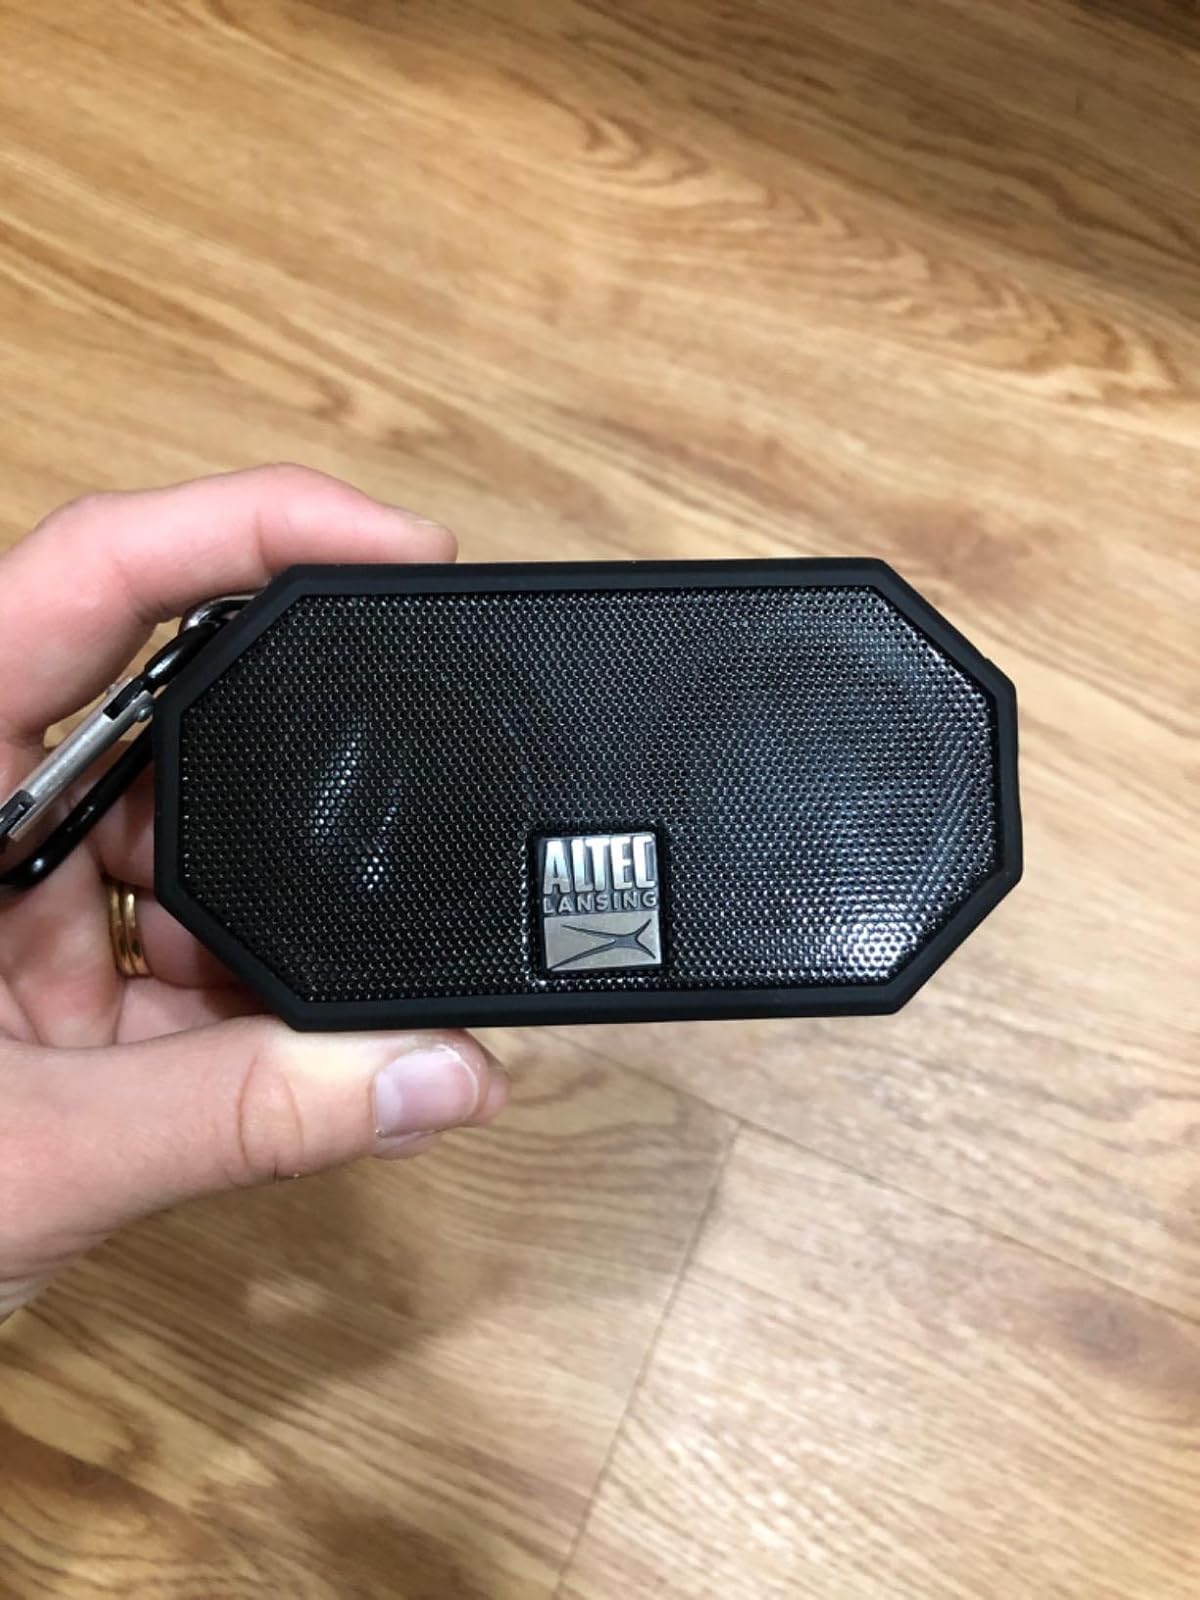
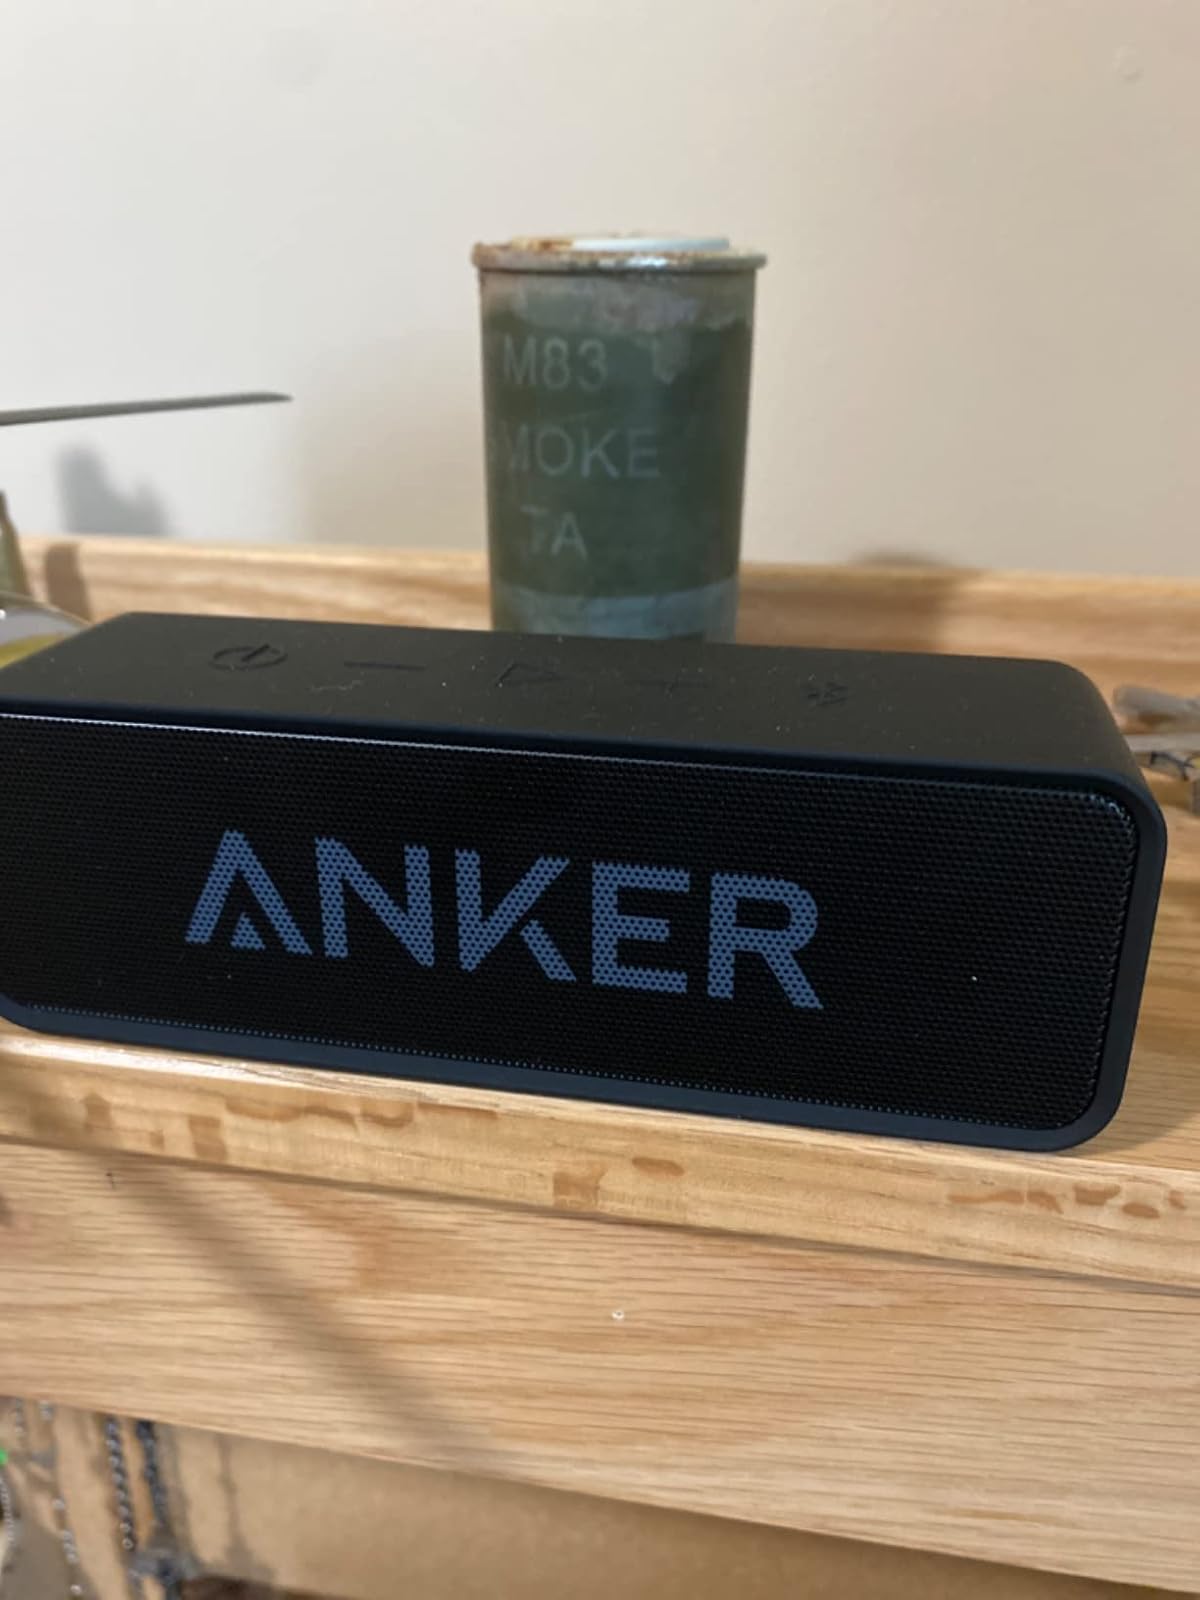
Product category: speaker
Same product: no